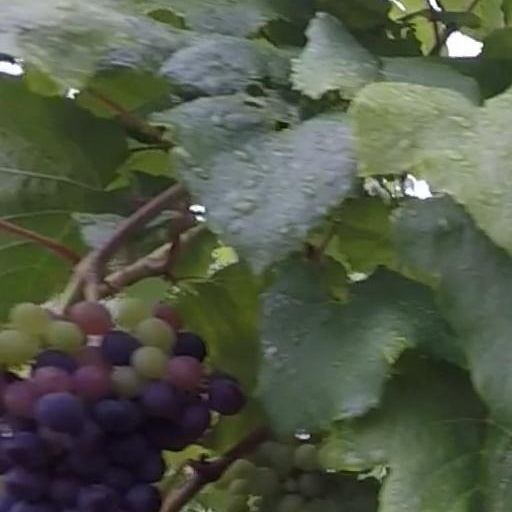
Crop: grape